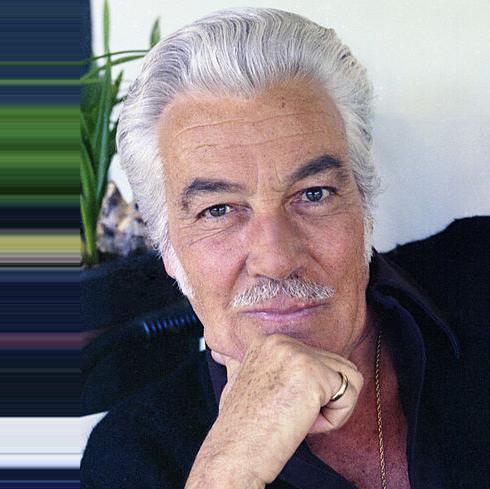
Age: 65